Moan and Groan, Inc.

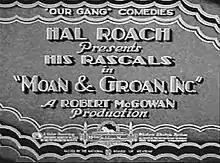

Moan and Groan, Inc. is a 1929 "Our Gang" short comedy film directed by Robert F. McGowan. Produced by Hal Roach and released to theaters by Metro-Goldwyn-Mayer, it was the 94th "Our Gang" short to be released.